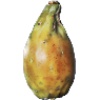
Label: cactus_fruit